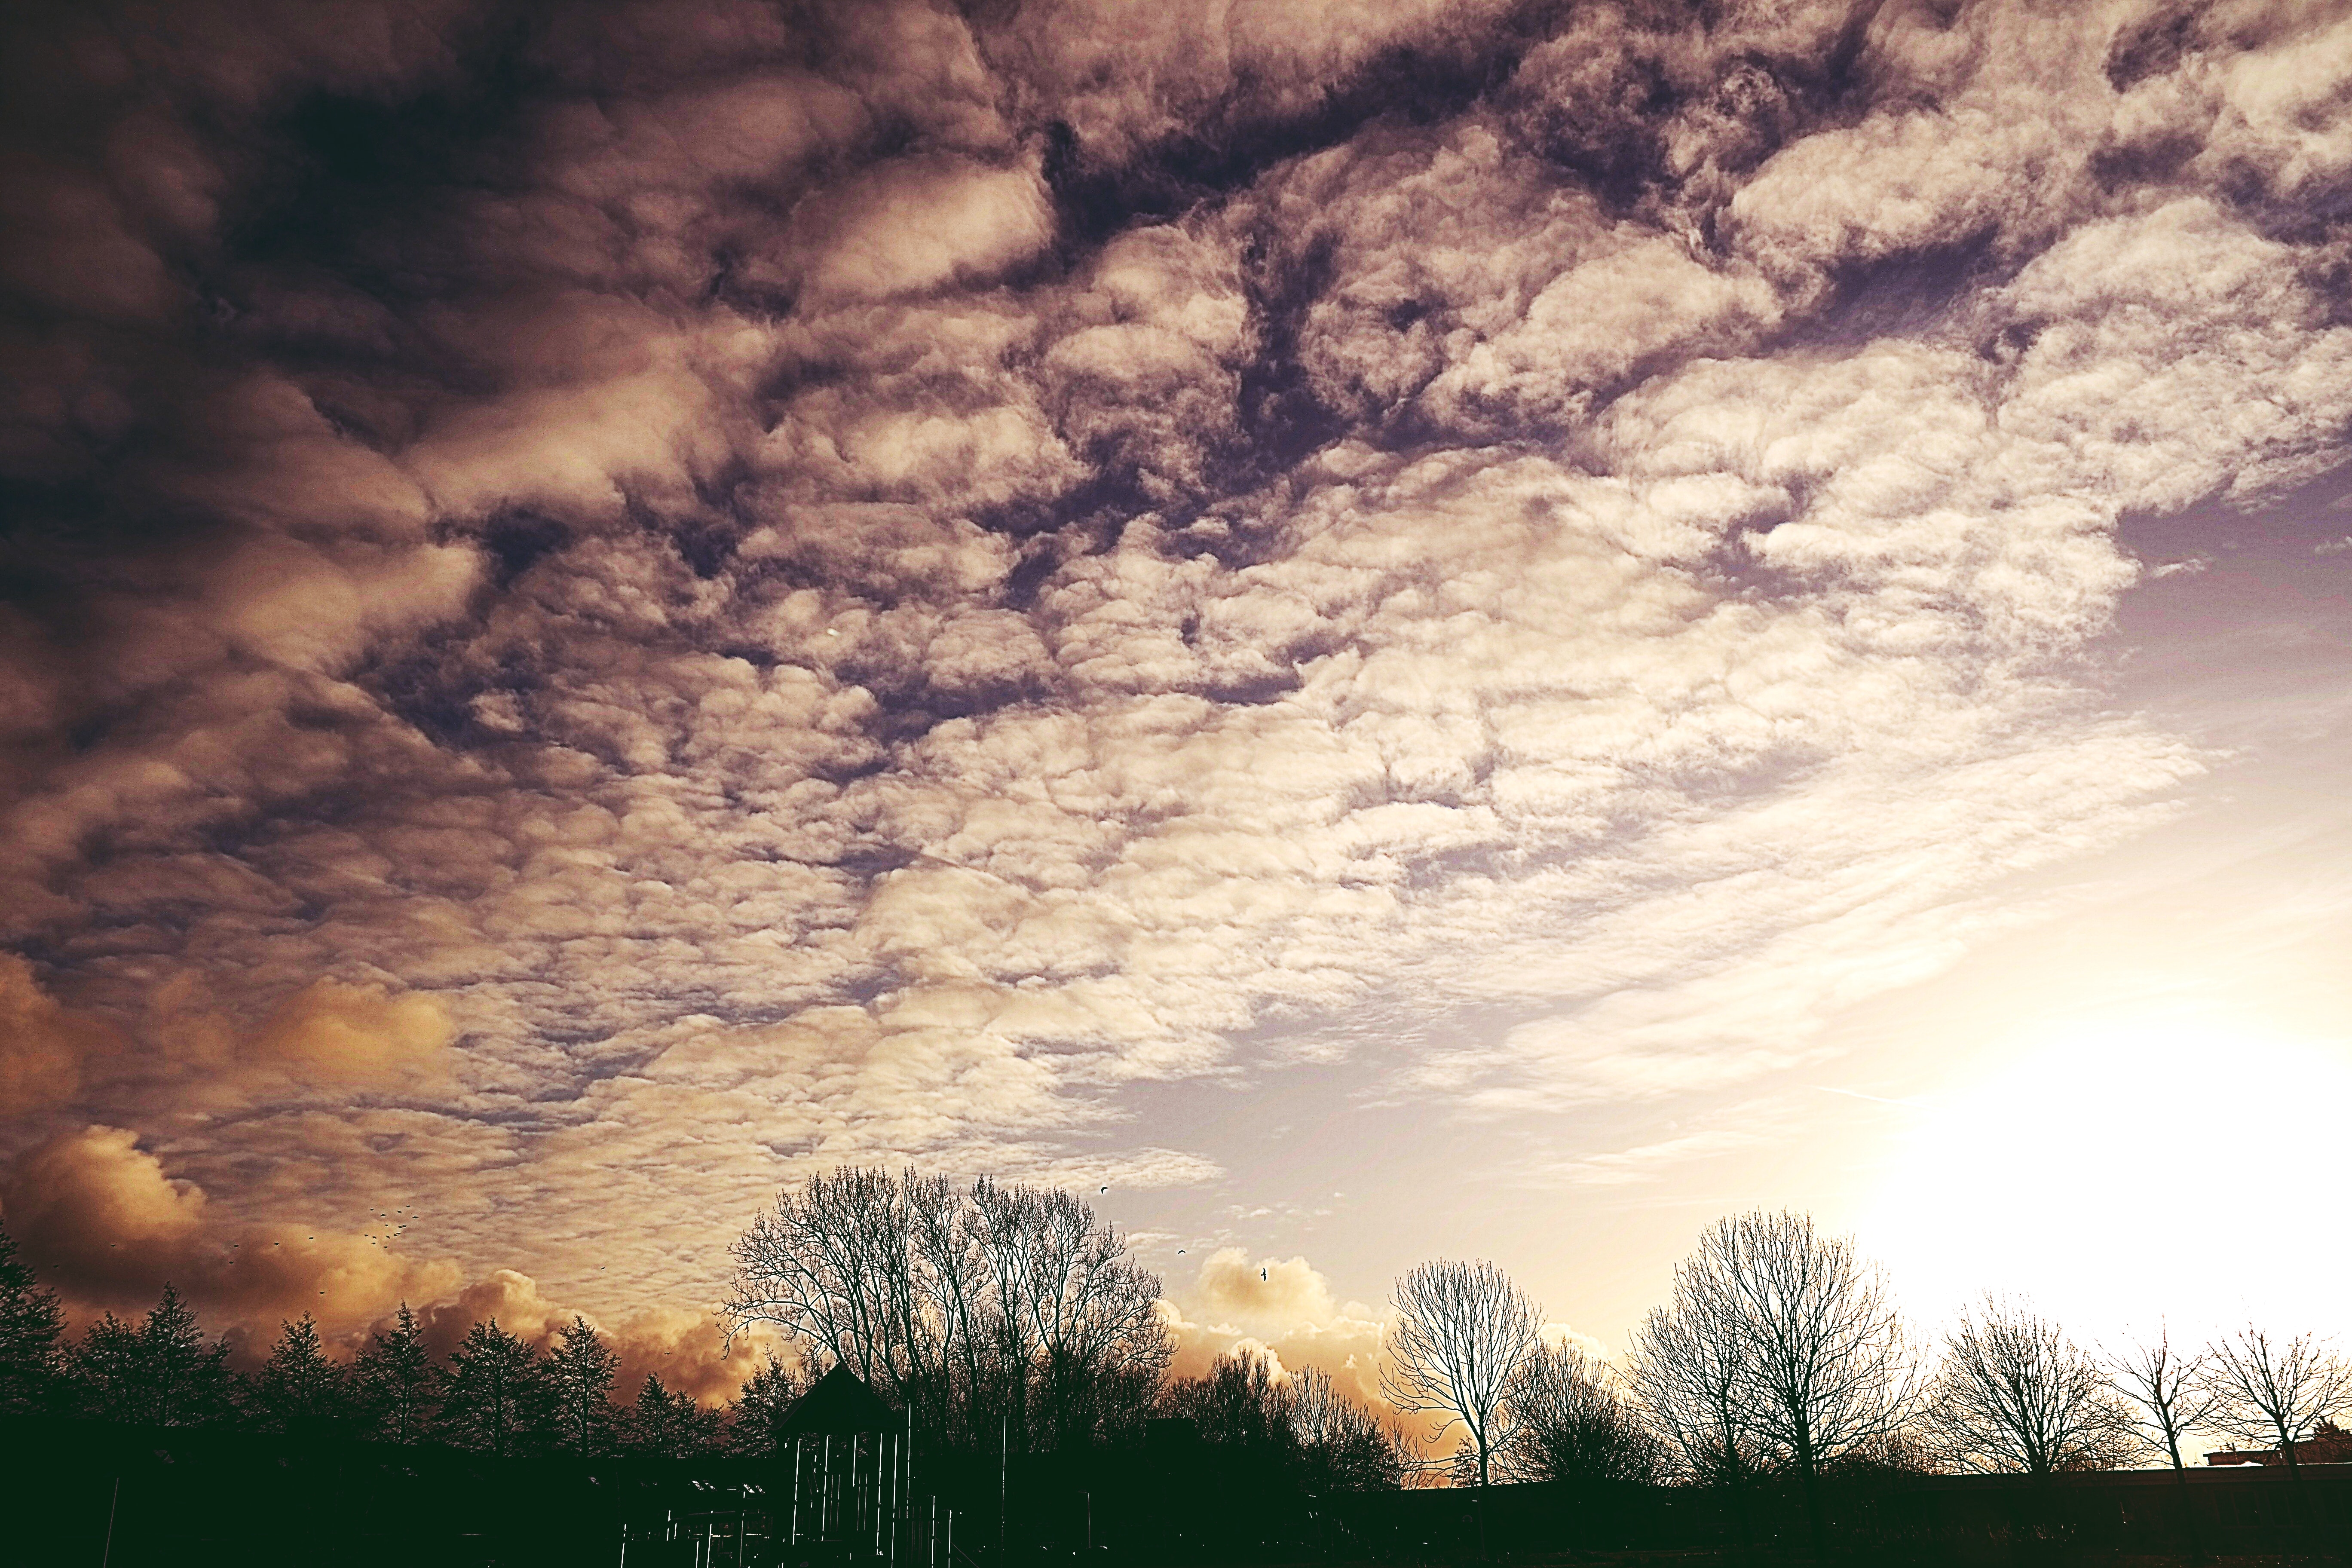
sky, cloud, nature, natural landscape, daytime, atmosphere, atmospheric phenomenon, tree, evening, light, morning, sunlight, afterglow, cumulus, horizon, meteorological phenomenon, spring, sunset, grass, leaf, landscape, rural area, dusk, sunrise, branch, plant, field, photography, meadow, plain, space